Instituto Allende

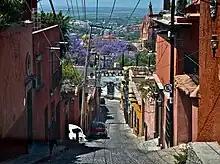
View of the town

The town of San Miguel de Allende is about four hours drive north of Mexico City.